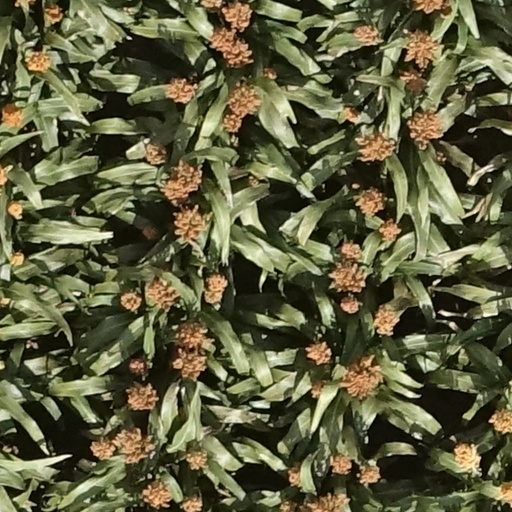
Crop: sorghum